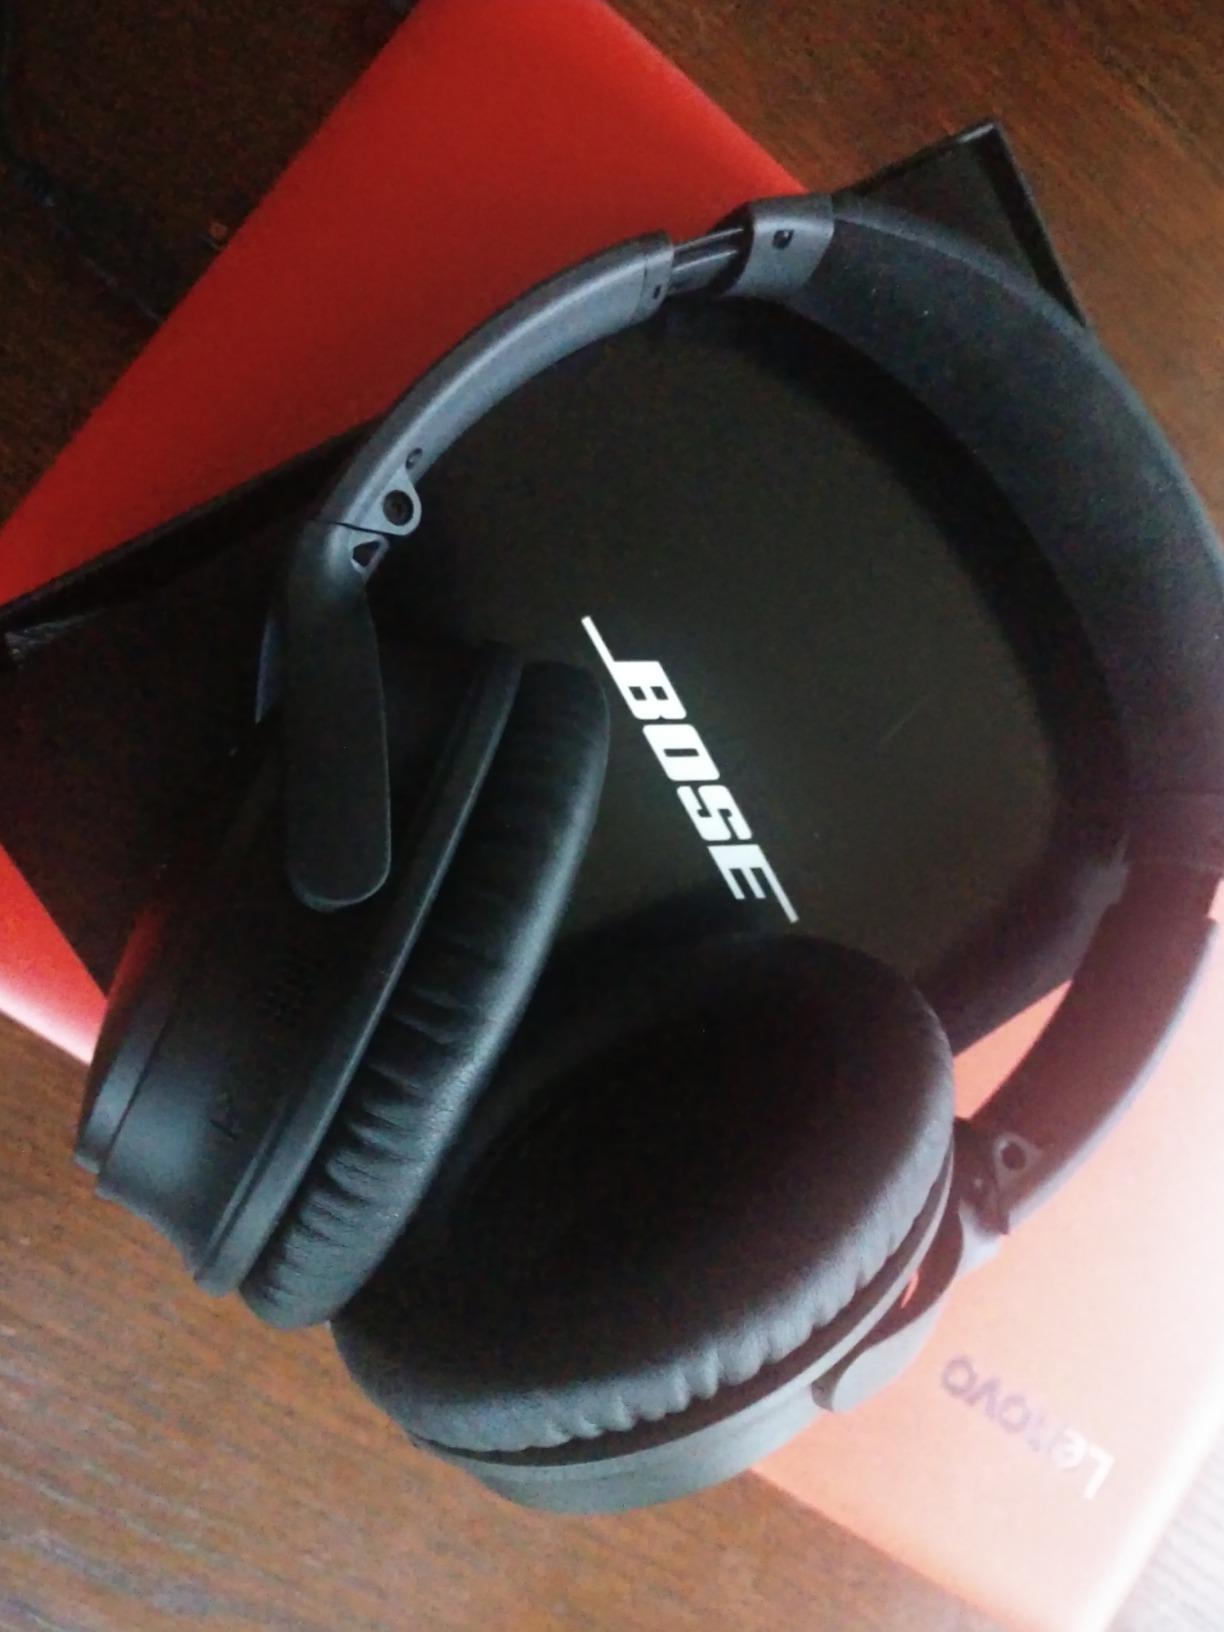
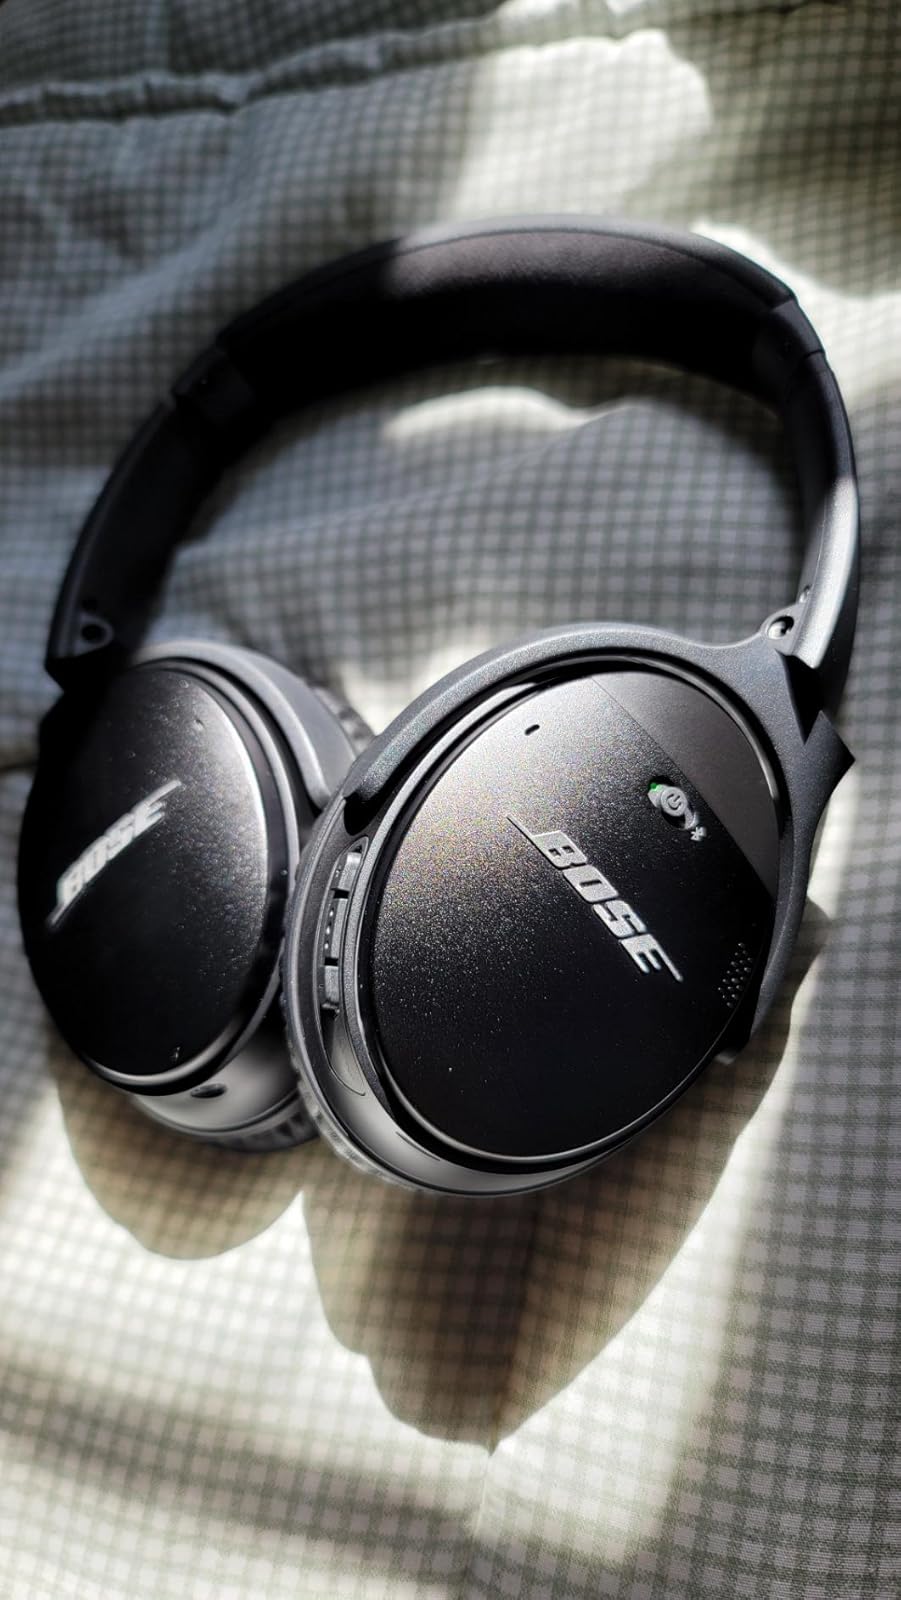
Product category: headphones
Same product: yes